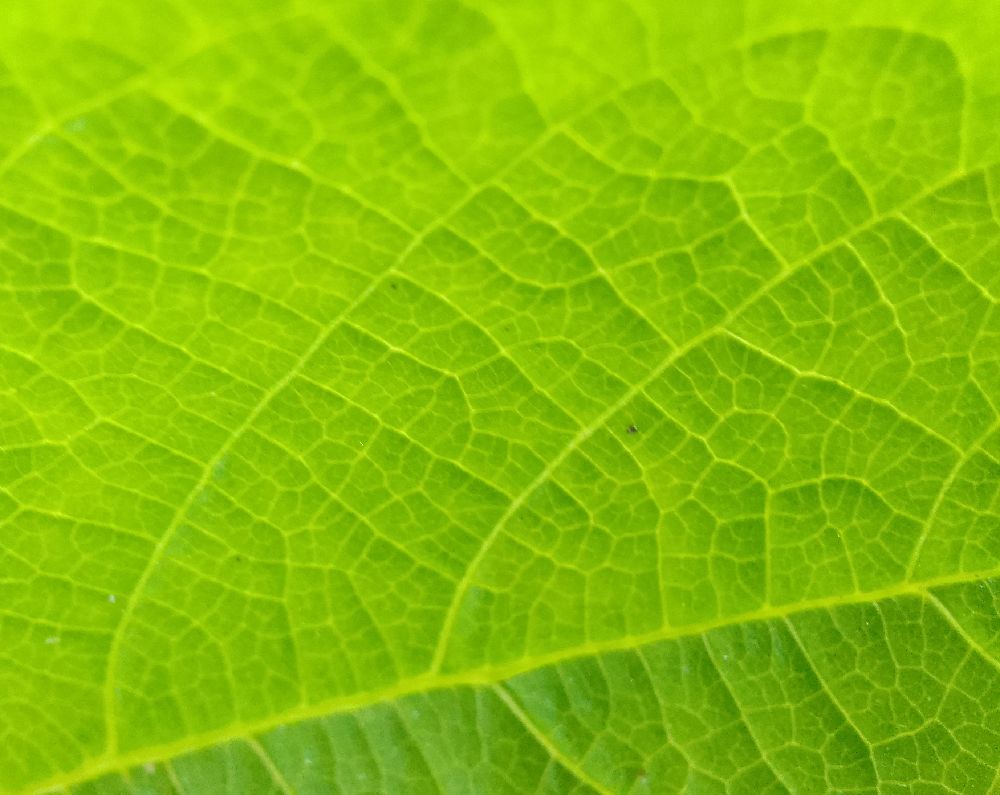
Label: healthy